Harper Adams University

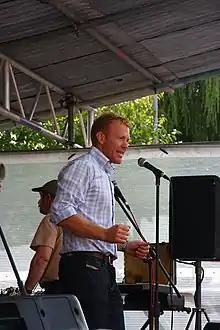
Adam Henson holds an honorary degree from the university.

The Chancellor of Harper Adams University has been Princess Anne since 2013. This is a ceremonial role.